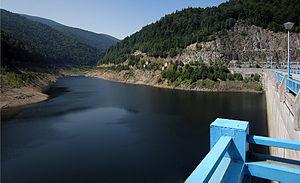
Le secteur de l'énergie en Bulgarie, comme celui de presque tous les pays européens, est dominé par l'utilisation de combustibles fossiles importés.